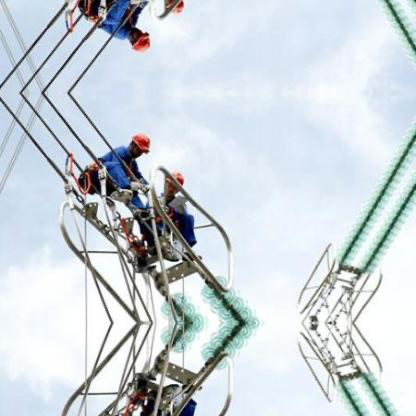
Objects in the image:
label: helmet
label: helmet
label: helmet
label: helmet